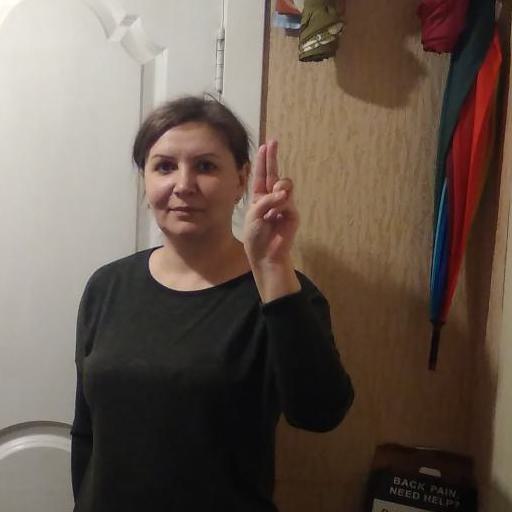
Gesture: two_up